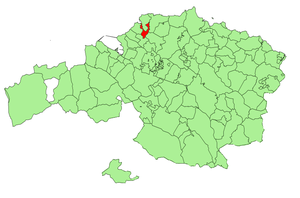
Plentzia en basque ou Plencia en espagnol ' est une commune de Biscaye dans la communauté autonome du Pays basque en Espagne.